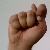
The image shows a hand gesture representing the letter 'T' in Indian Sign Language.